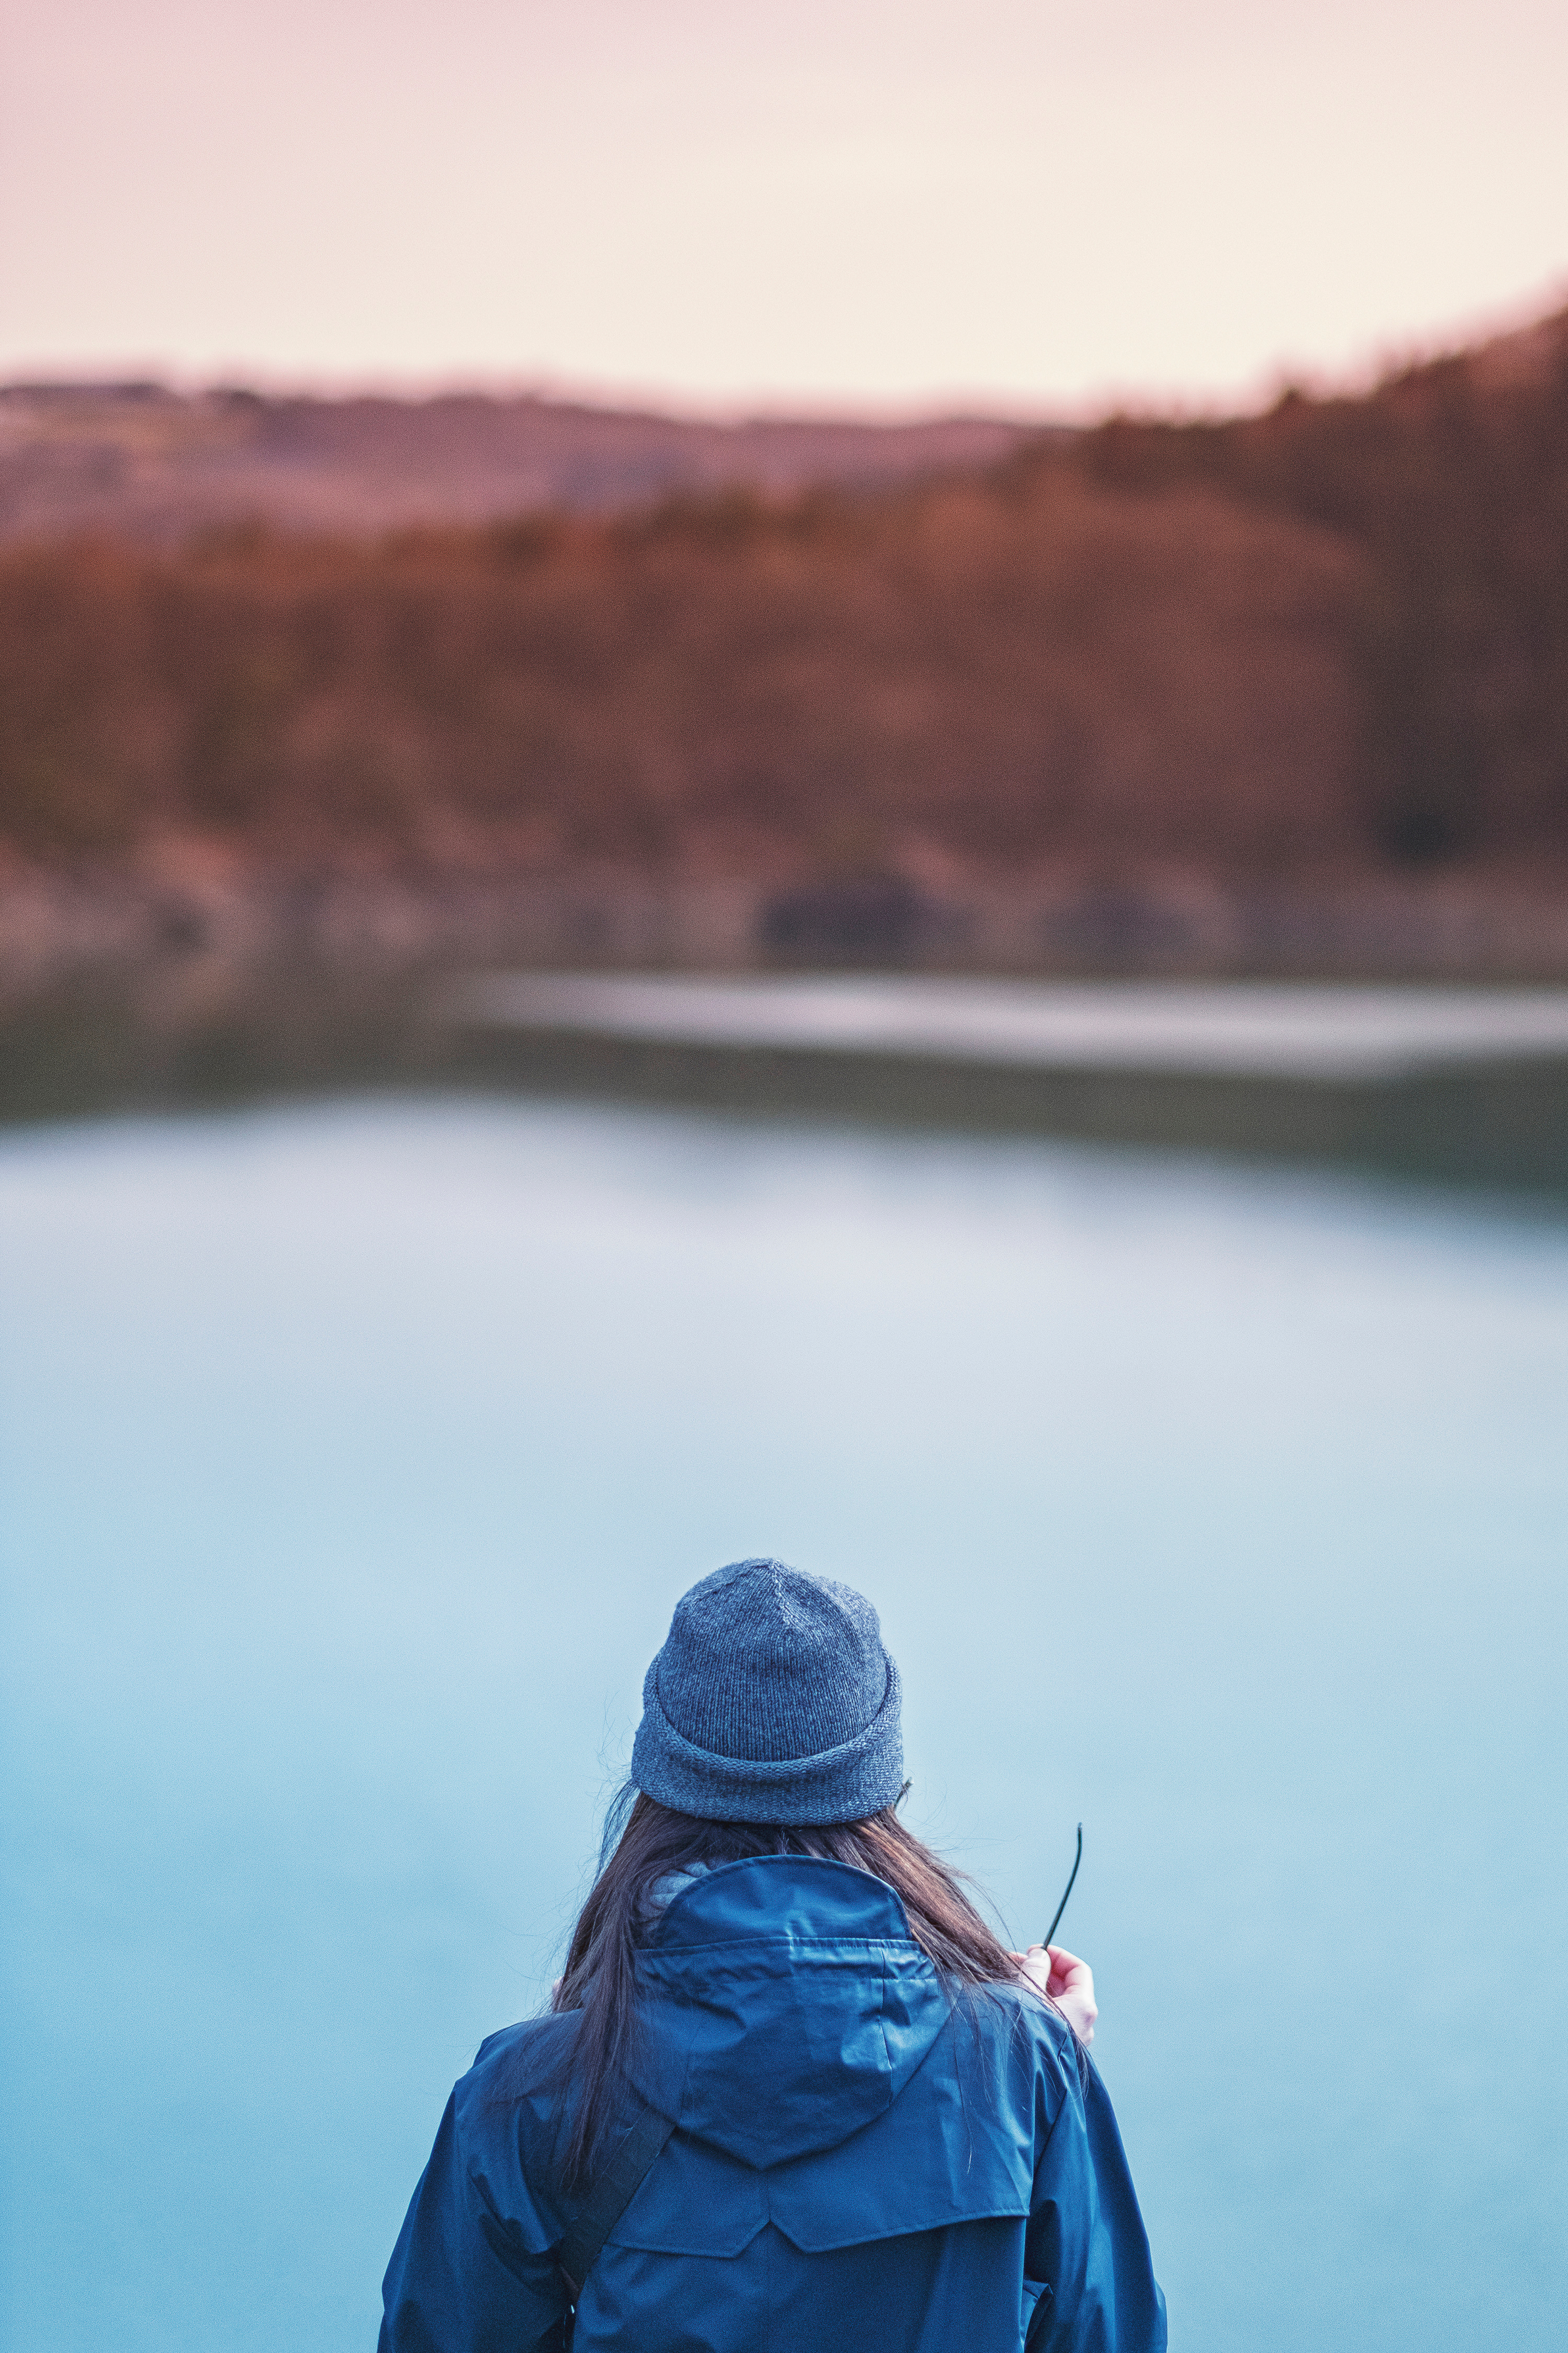
sea, coast, water, ocean, mountain, snow, winter, woman, morning, lake, looking, female, ice, reflection, blue, lady, back